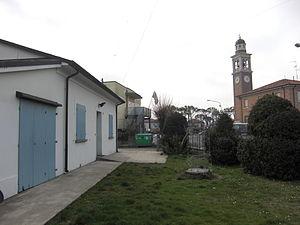
La maison de Angelina Pirini (Italie)